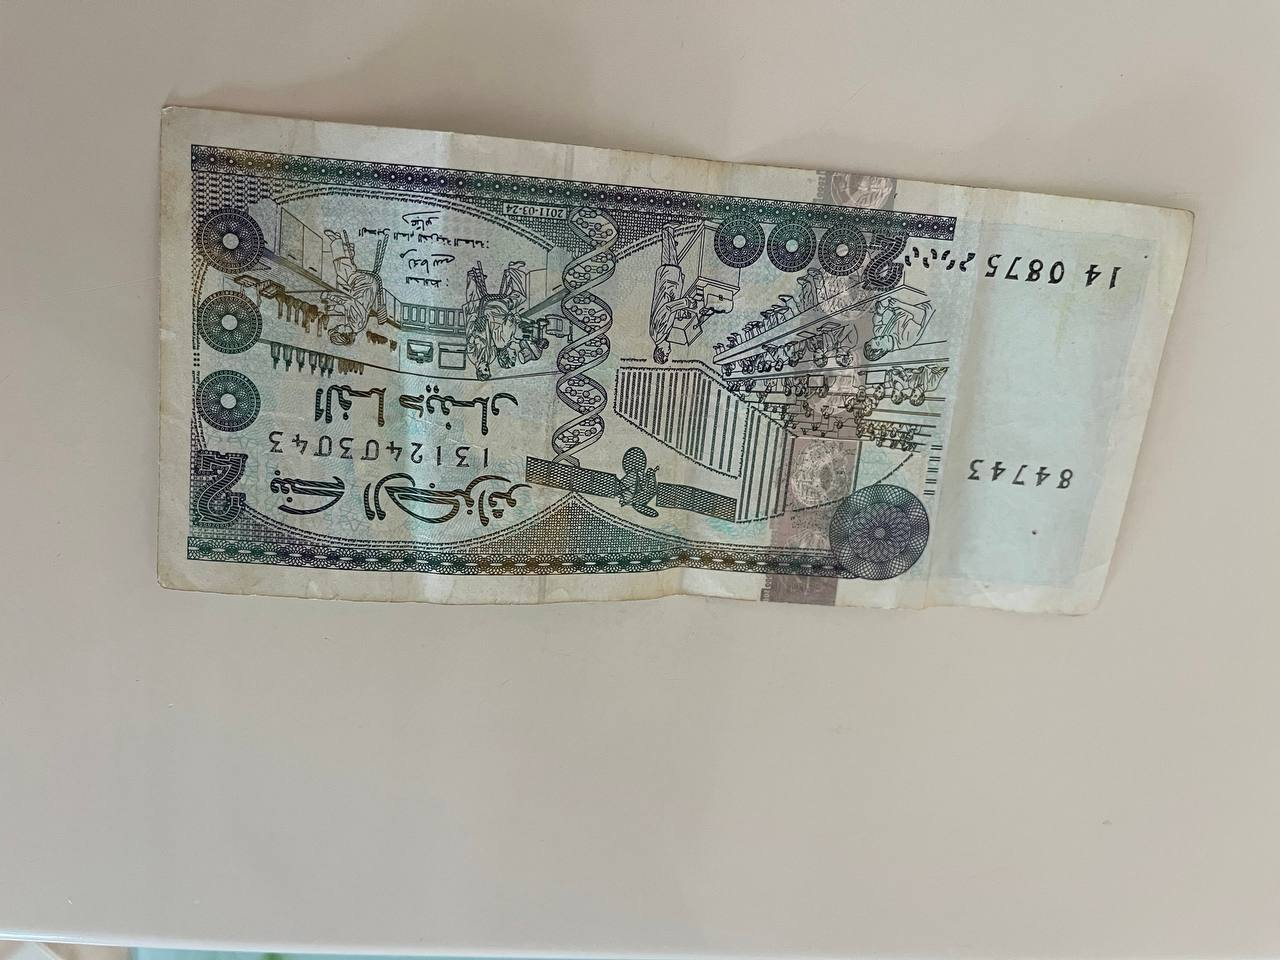
Denomination: 2000DZD